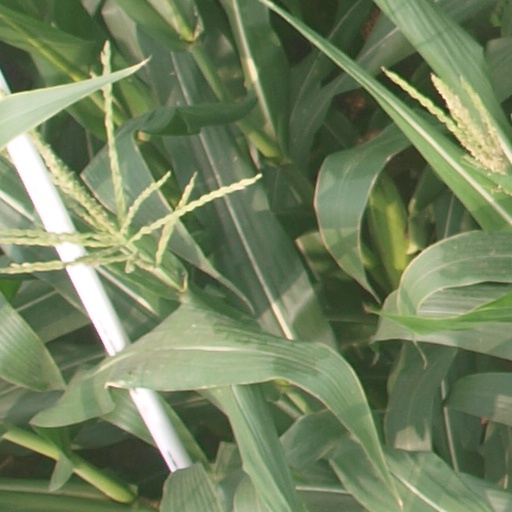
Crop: maize; corn